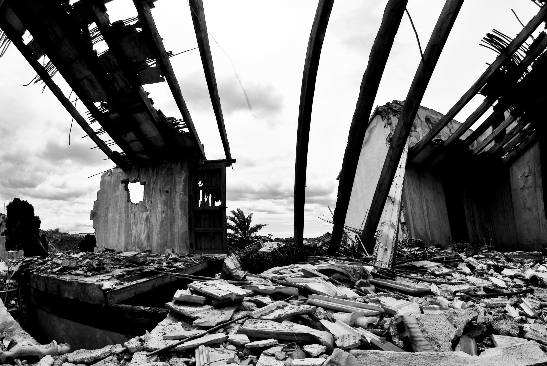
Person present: No